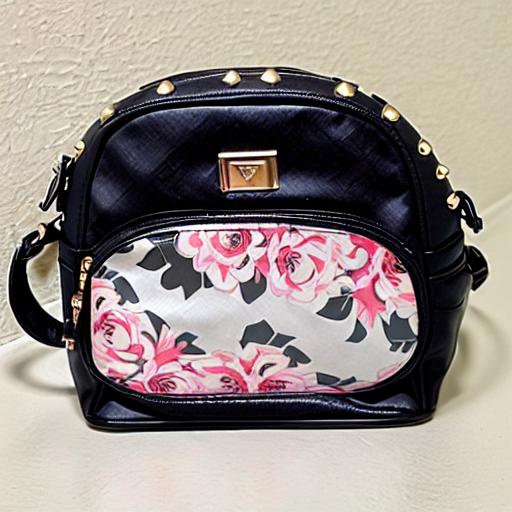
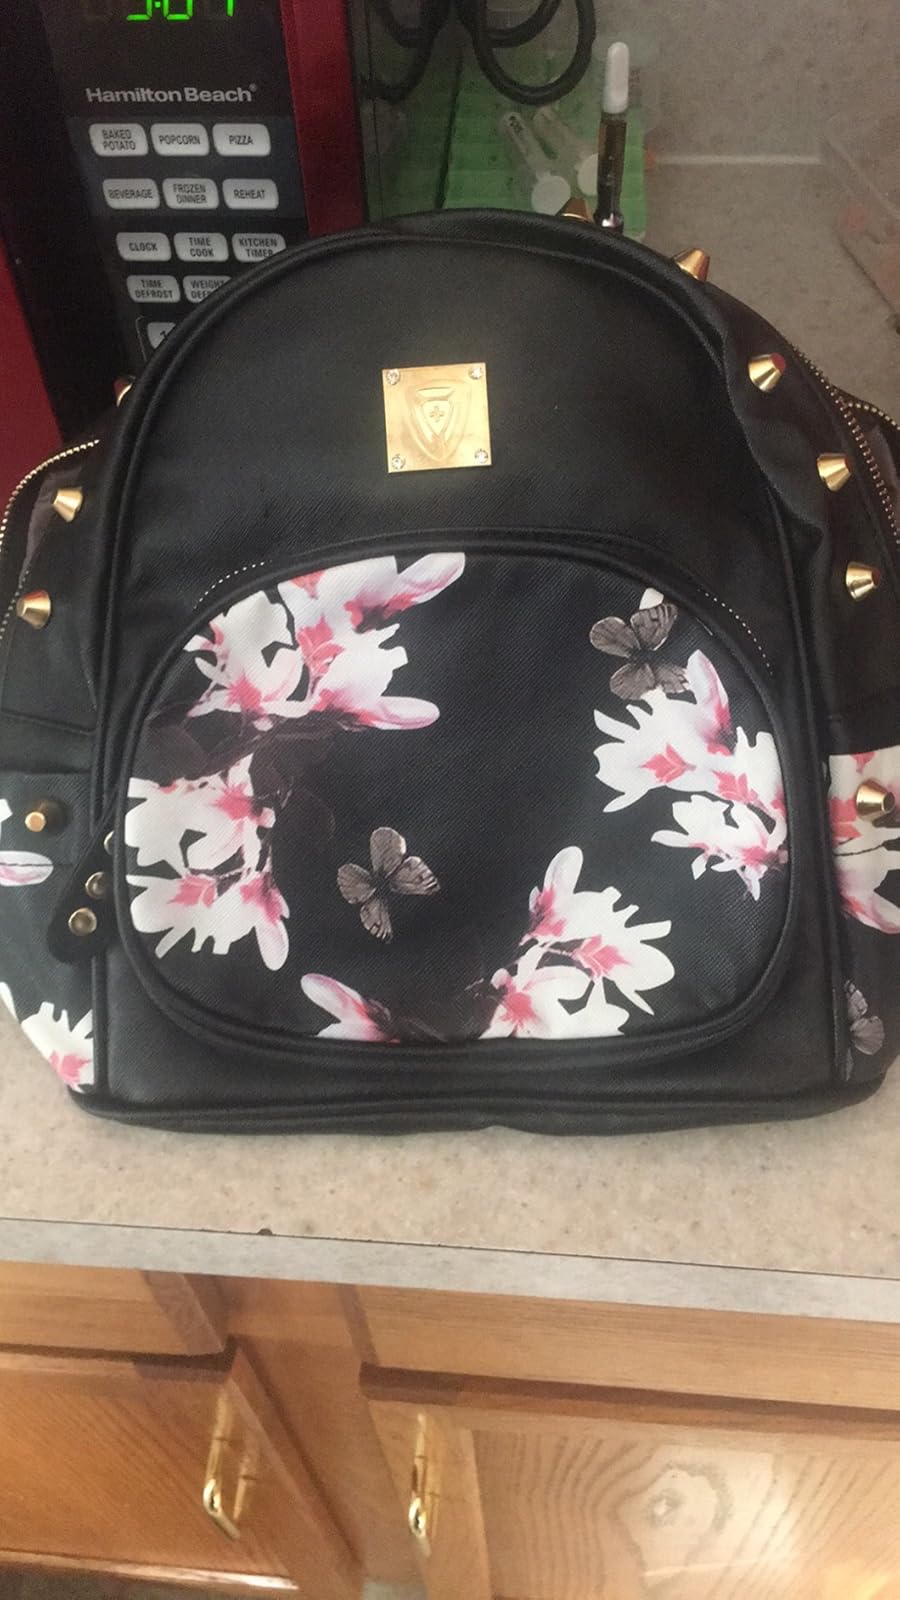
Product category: accessories_handbag
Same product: no